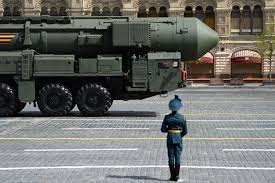
Label: Air Defense